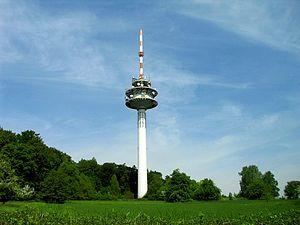
Karlsruhe, en français Carlsruhe, est une ville d'Allemagne, située dans le Land de Bade-Wurtemberg. Elle est le siège du Tribunal constitutionnel fédéral et de la Cour fédérale de justice. Au 31 décembre 2015, la ville comptait 307 755 habitants, ce qui en fait la deuxième ville du Bade-Wurtemberg après Stuttgart et avant Mannheim.